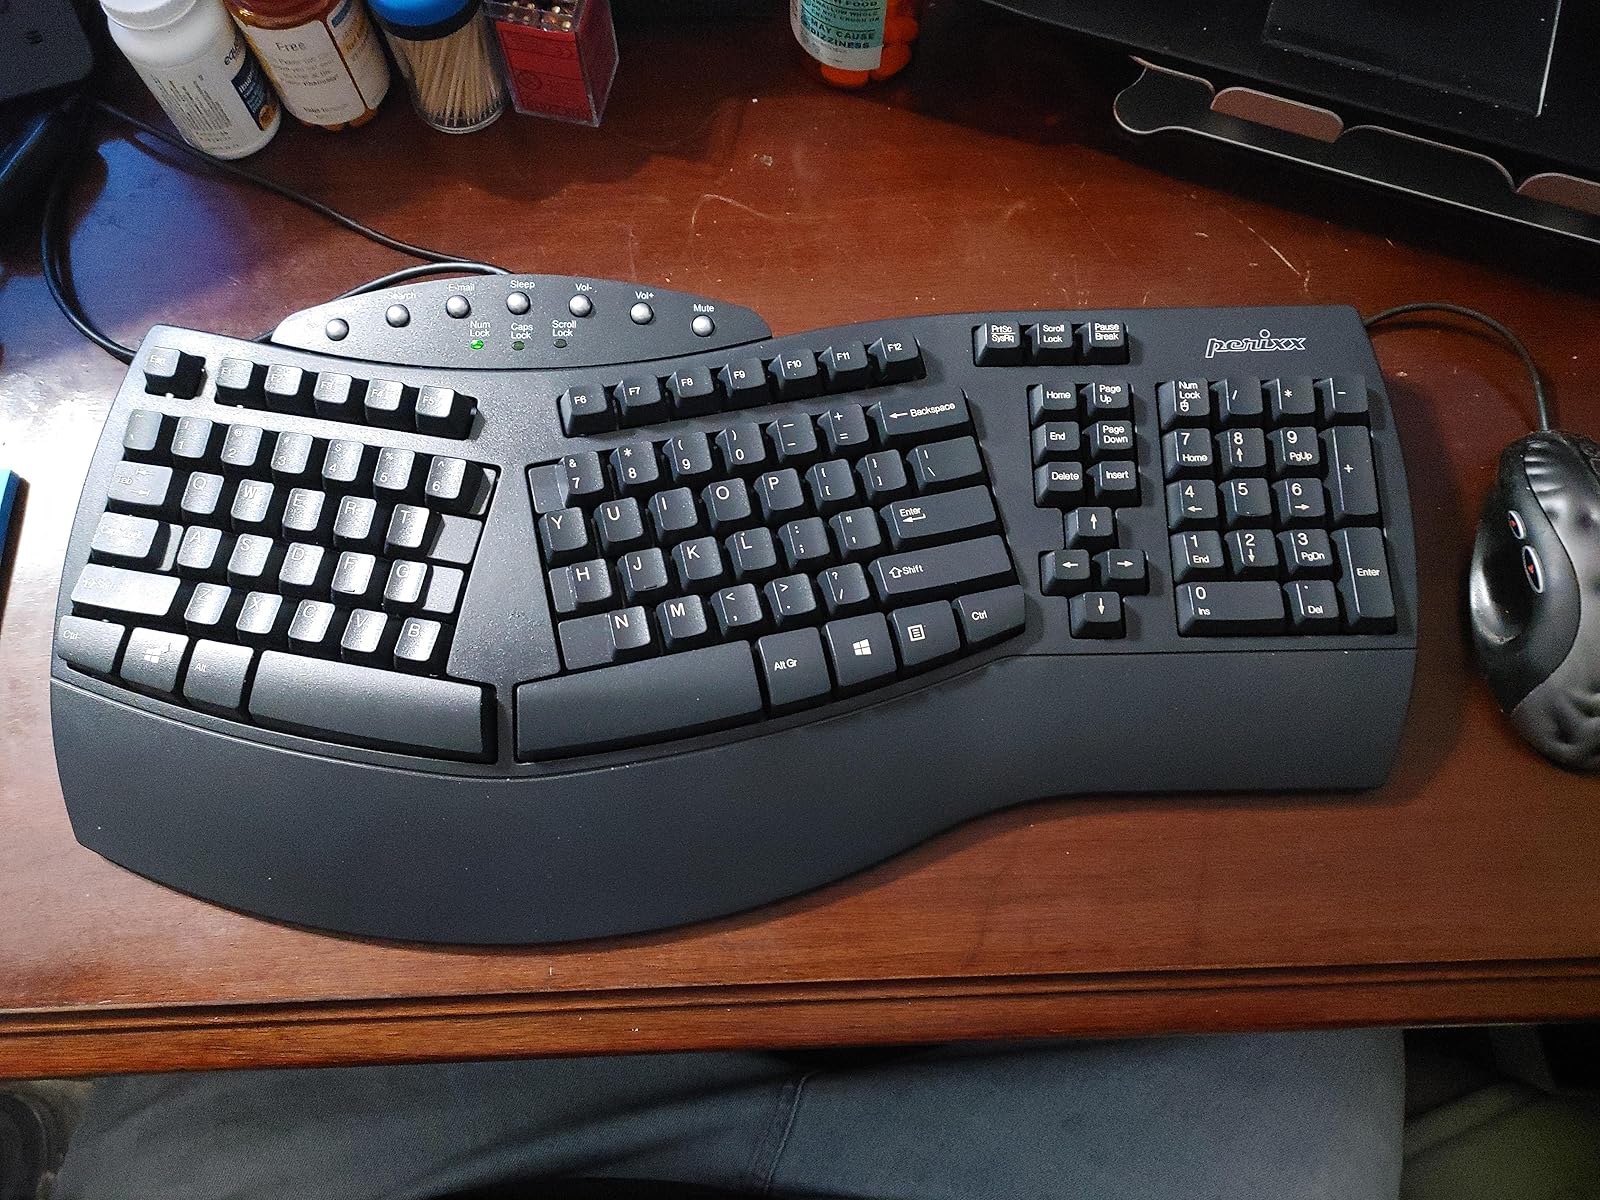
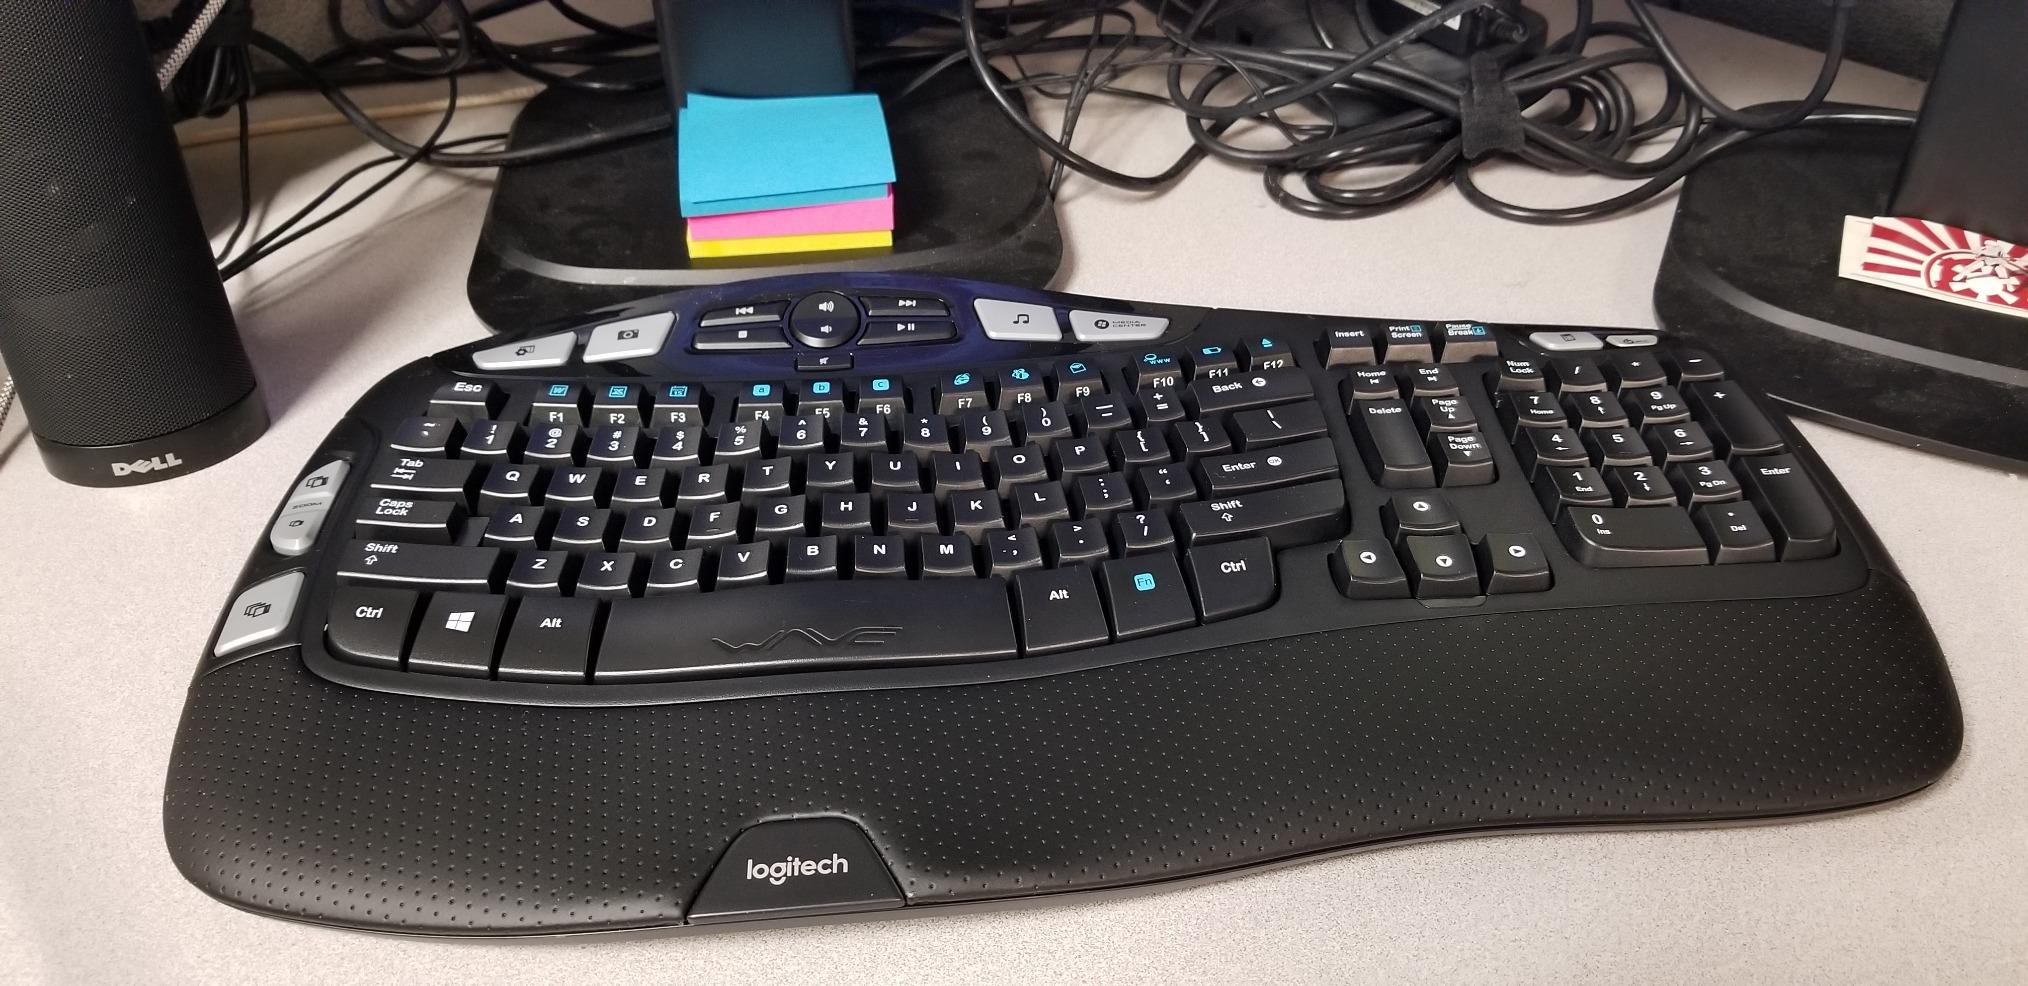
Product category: keyboard
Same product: no